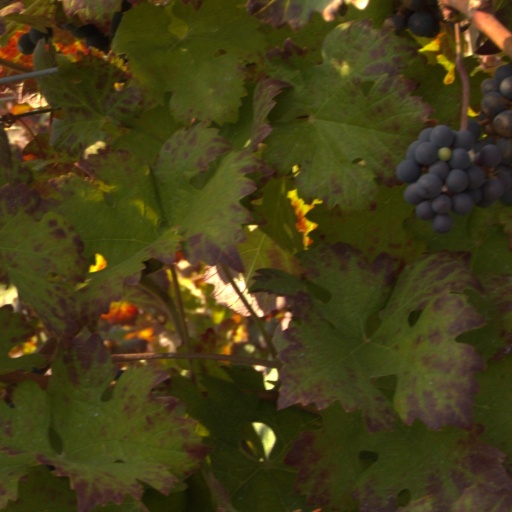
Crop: grape